2024 CRC Brakleen 175

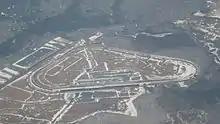
Pocono Raceway, the circuit where the race was held.

Pocono Raceway is a 2.5-mile (4.0 km) oval speedway located in Long Pond, Pennsylvania, which has hosted NASCAR racing annually since the early 1970s. Nicknamed "The Tricky Triangle", the speedway has three distinct corners and is known for high speeds along its lengthy straightaways.